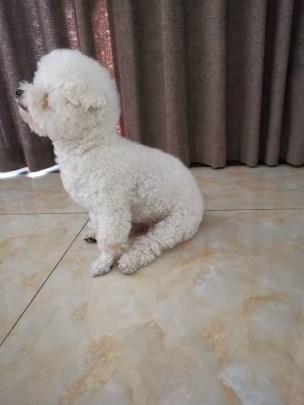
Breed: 3083-n000117-Bichon_Frise